Socialist Worker

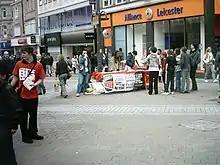
The Socialist Worker being sold on Briggate in Leeds in 2009

The paper gained mainstream attention for itself when it published an article which seemed to mock the death of a 17-year-old who was mauled to death by a polar bear, on the basis that he was attending Eton. Writing in "The Guardian", Owen Jones commented that instead of expressing sadness or empathy over the death of a young person, the newspaper was "evidently delighted." Jones said the end of the article "was even more gratuitous," because it said "Now we have another reason to save the polar bears." Jones suggested that "the official organ of the Socialist Workers party (SWP) apparently fantasises about an army of polar bears leaving the playing fields of Eton soaked blue with posh blood."